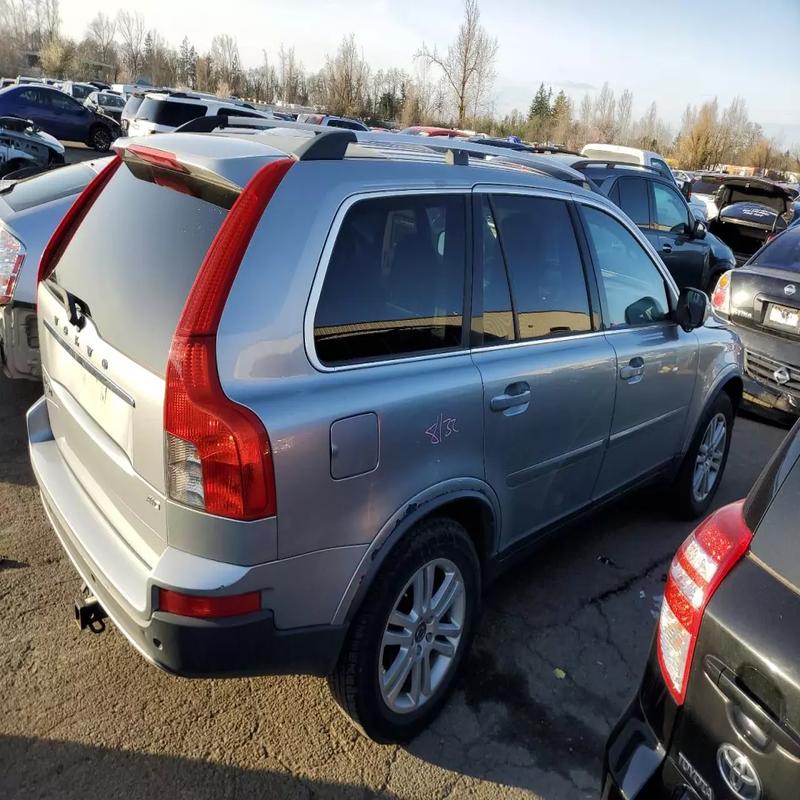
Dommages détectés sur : aile avant droite, malle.
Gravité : mineur